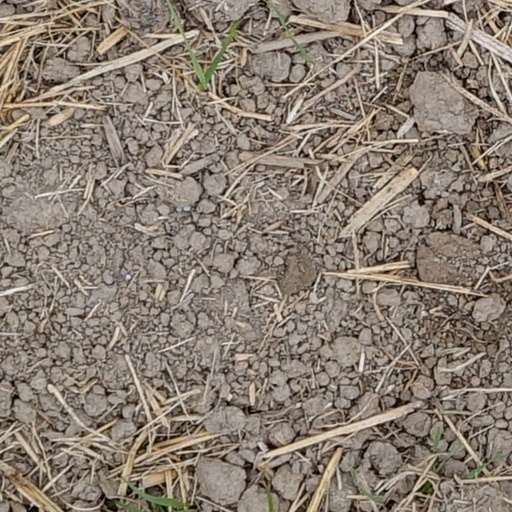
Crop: wheat